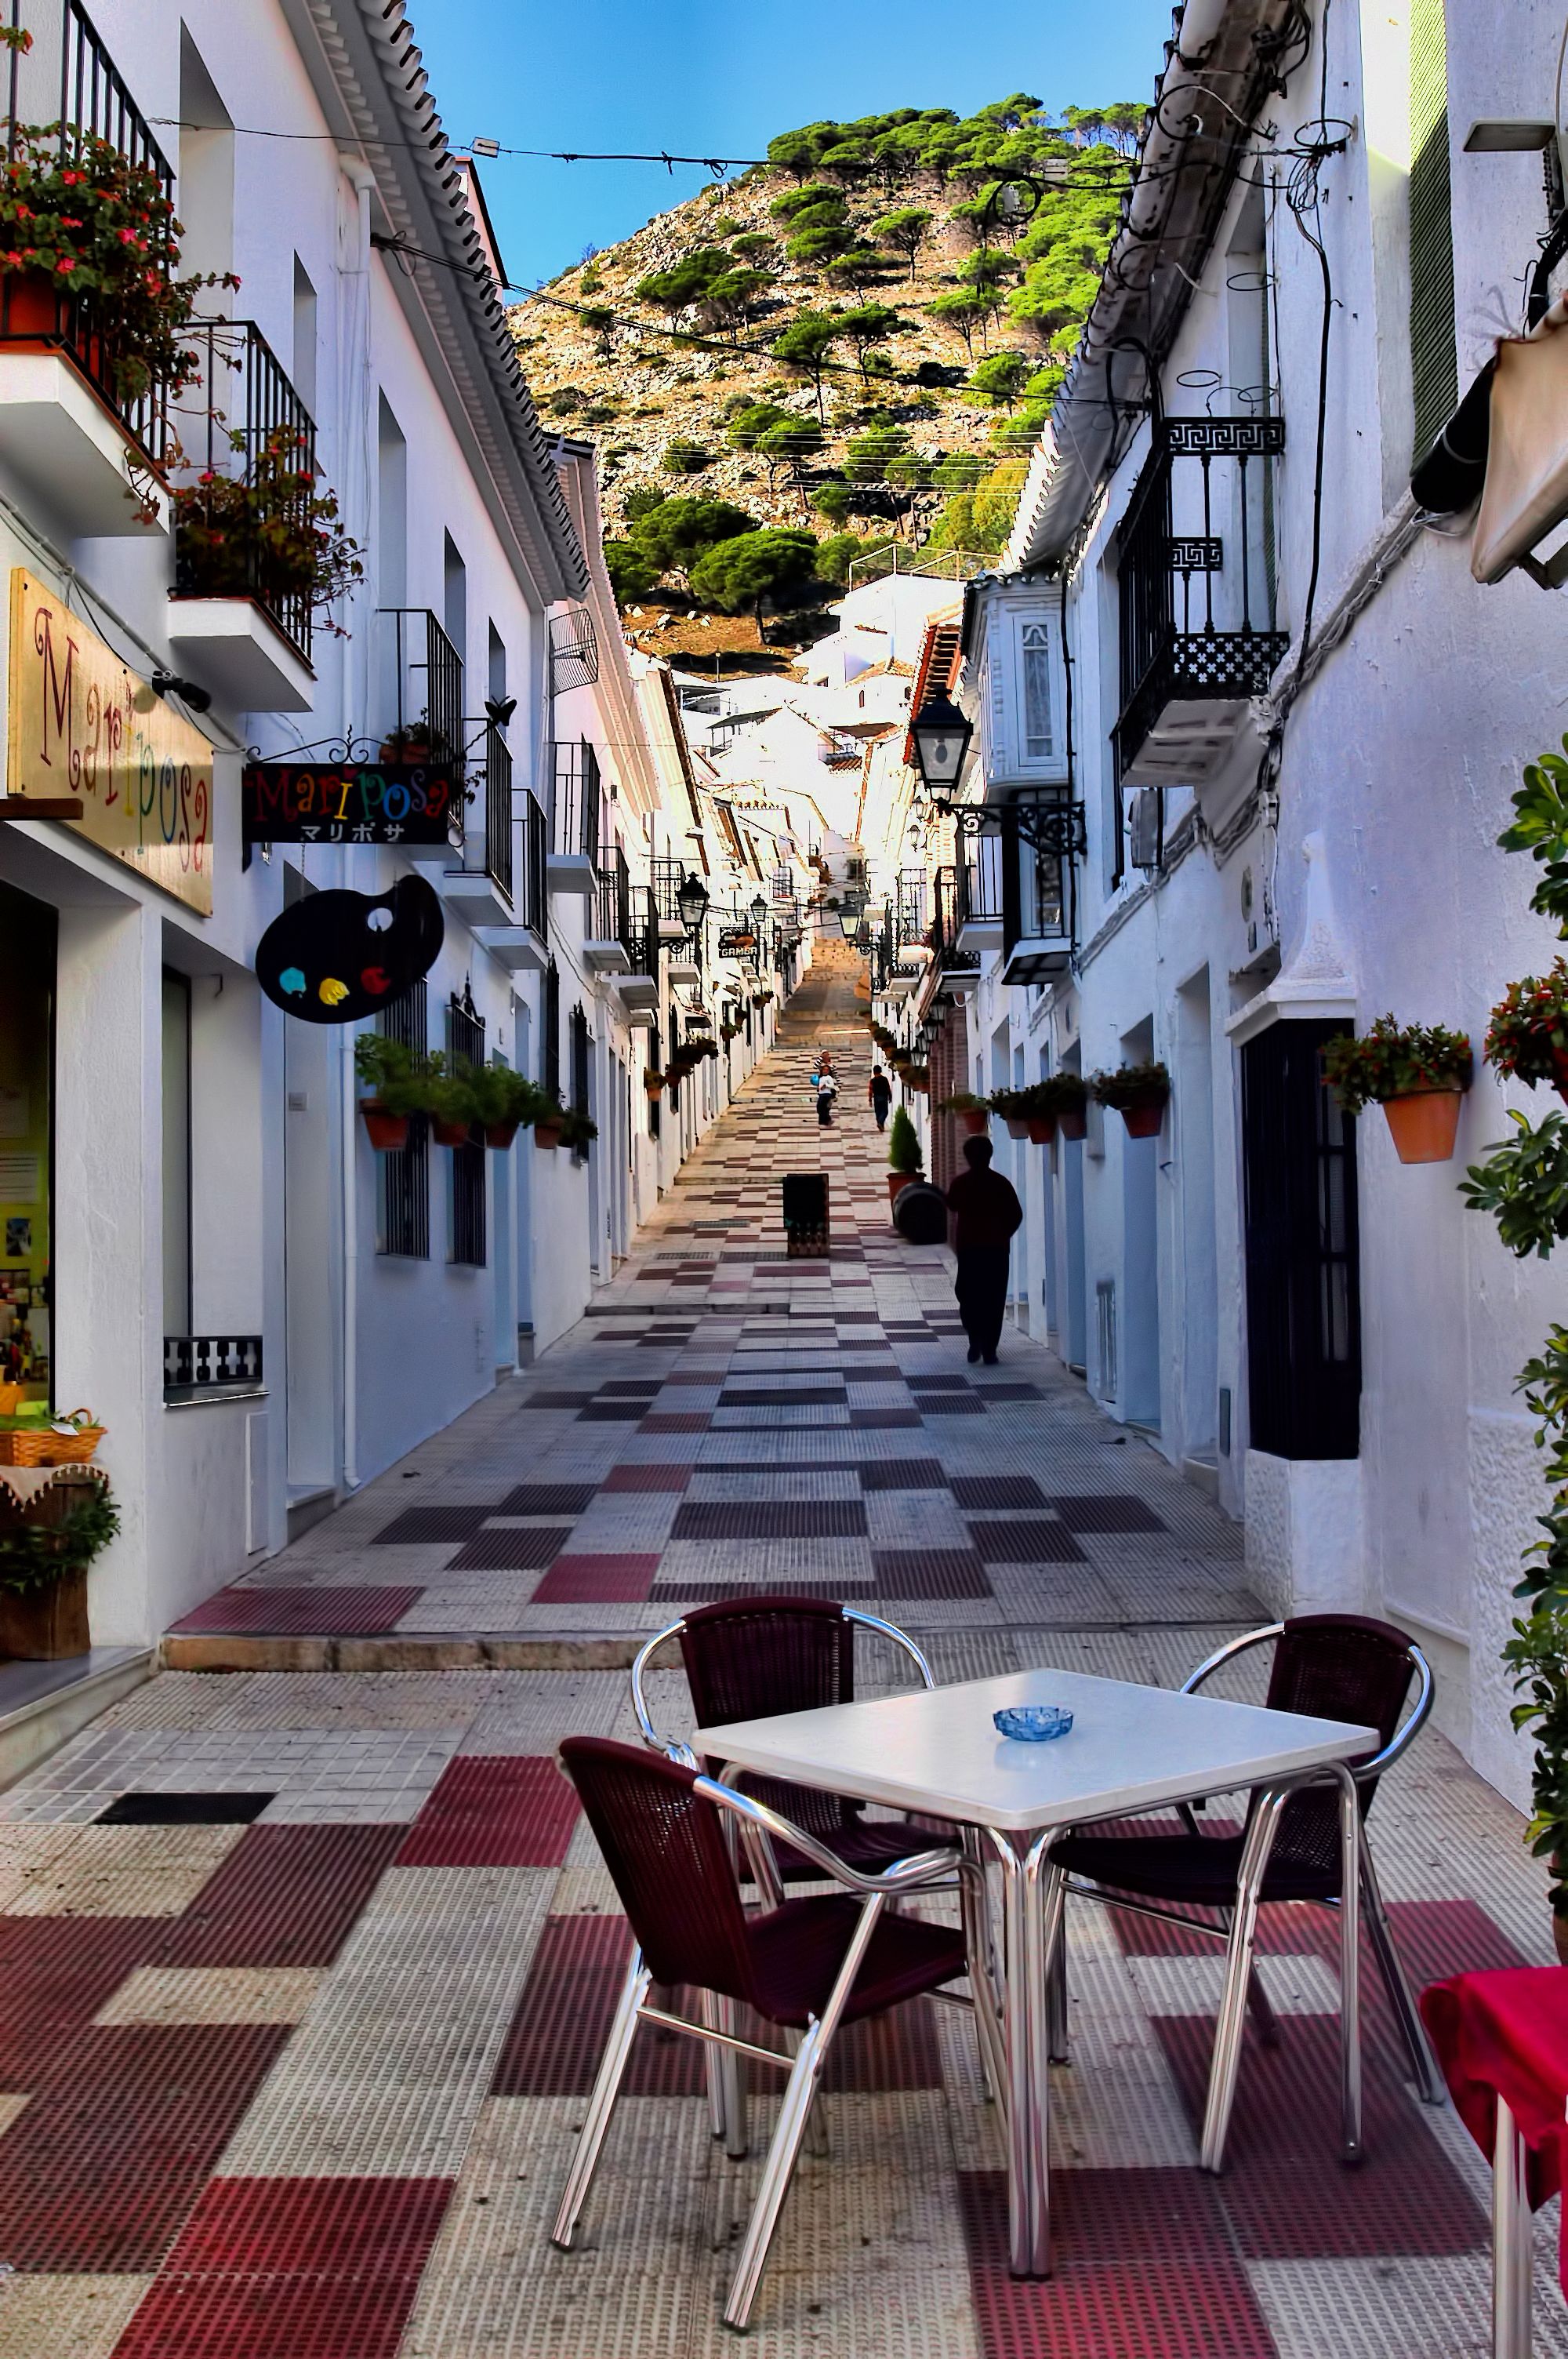
house, town, restaurant, home, vacation, travel, property, courtyard, resort, estate